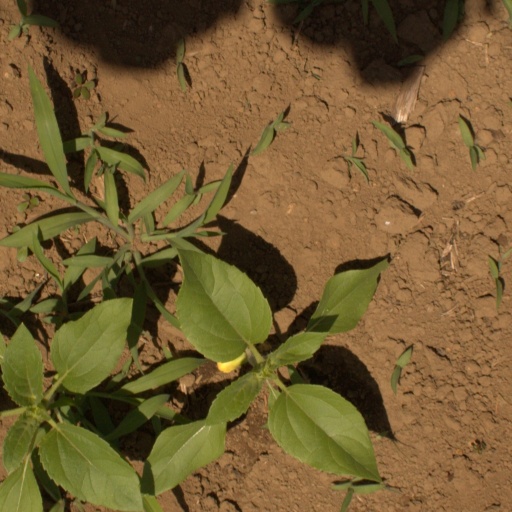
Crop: Jerusalem artichoke